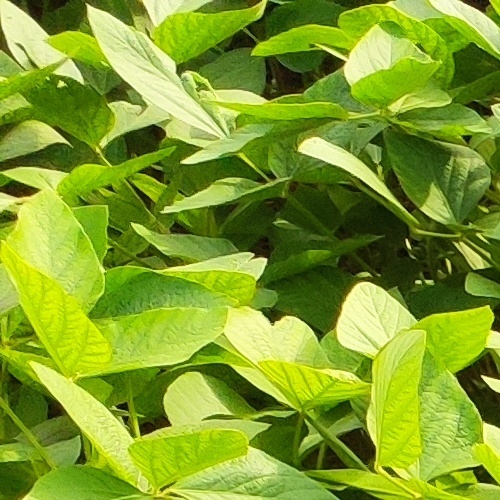
Label: Healthy